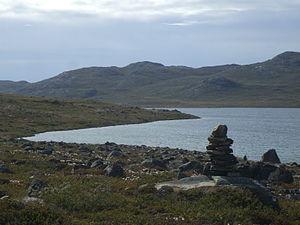
Kangerlussuaq à Sissimiut 2 inukshuk (cairn) Groenland 2009 Expédition ACarré
Le système de transport au Groenland est très inhabituel car il ne compte ni voies ferrées ni cours d'eau, et presque aucune route. Il y a au total 150 km de routes dans le pays entier ; 60 km de ces routes sont goudronnées. Il n'y a que deux villes connectées par une route, Ivittuut et Kangilinnguit. Les autres sont isolées. Historiquement, les moyens principaux de transports étaient le cabotage côtier en été et le traîneau à chiens en hiver, surtout dans le nord et l'est du pays. Il y a des ports à Kangerluarsoruseq, Kangerlussuaq, Nanortalik, Narsarsuaq, Nuuk et Sisimiut.
Le Groenland est un pays constitutif du royaume du Danemark et un territoire d'outre-mer associé à l'Union européenne, situé entre les océans Arctique et Atlantique, à l'est de l'archipel Arctique, au nord-est de l'Amérique du Nord. Bien qu'appartenant physiographiquement au continent nord-américain, le Groenland a été politiquement et culturellement associé à l'Europe — en particulier à la Norvège et au Danemark, les puissances coloniales, ainsi qu'à l'île voisine d'Islande — pendant plus d'un millénaire. Le Groenland est la deuxième plus grande île du monde. Plus des trois quarts de son territoire sont couverts par la seule calotte glaciaire contemporaine en dehors de l'Antarctique. Avec une population de 56 081 habitants au 1ᵉʳ janvier 2020, il est le pays le moins densément peuplé au monde.